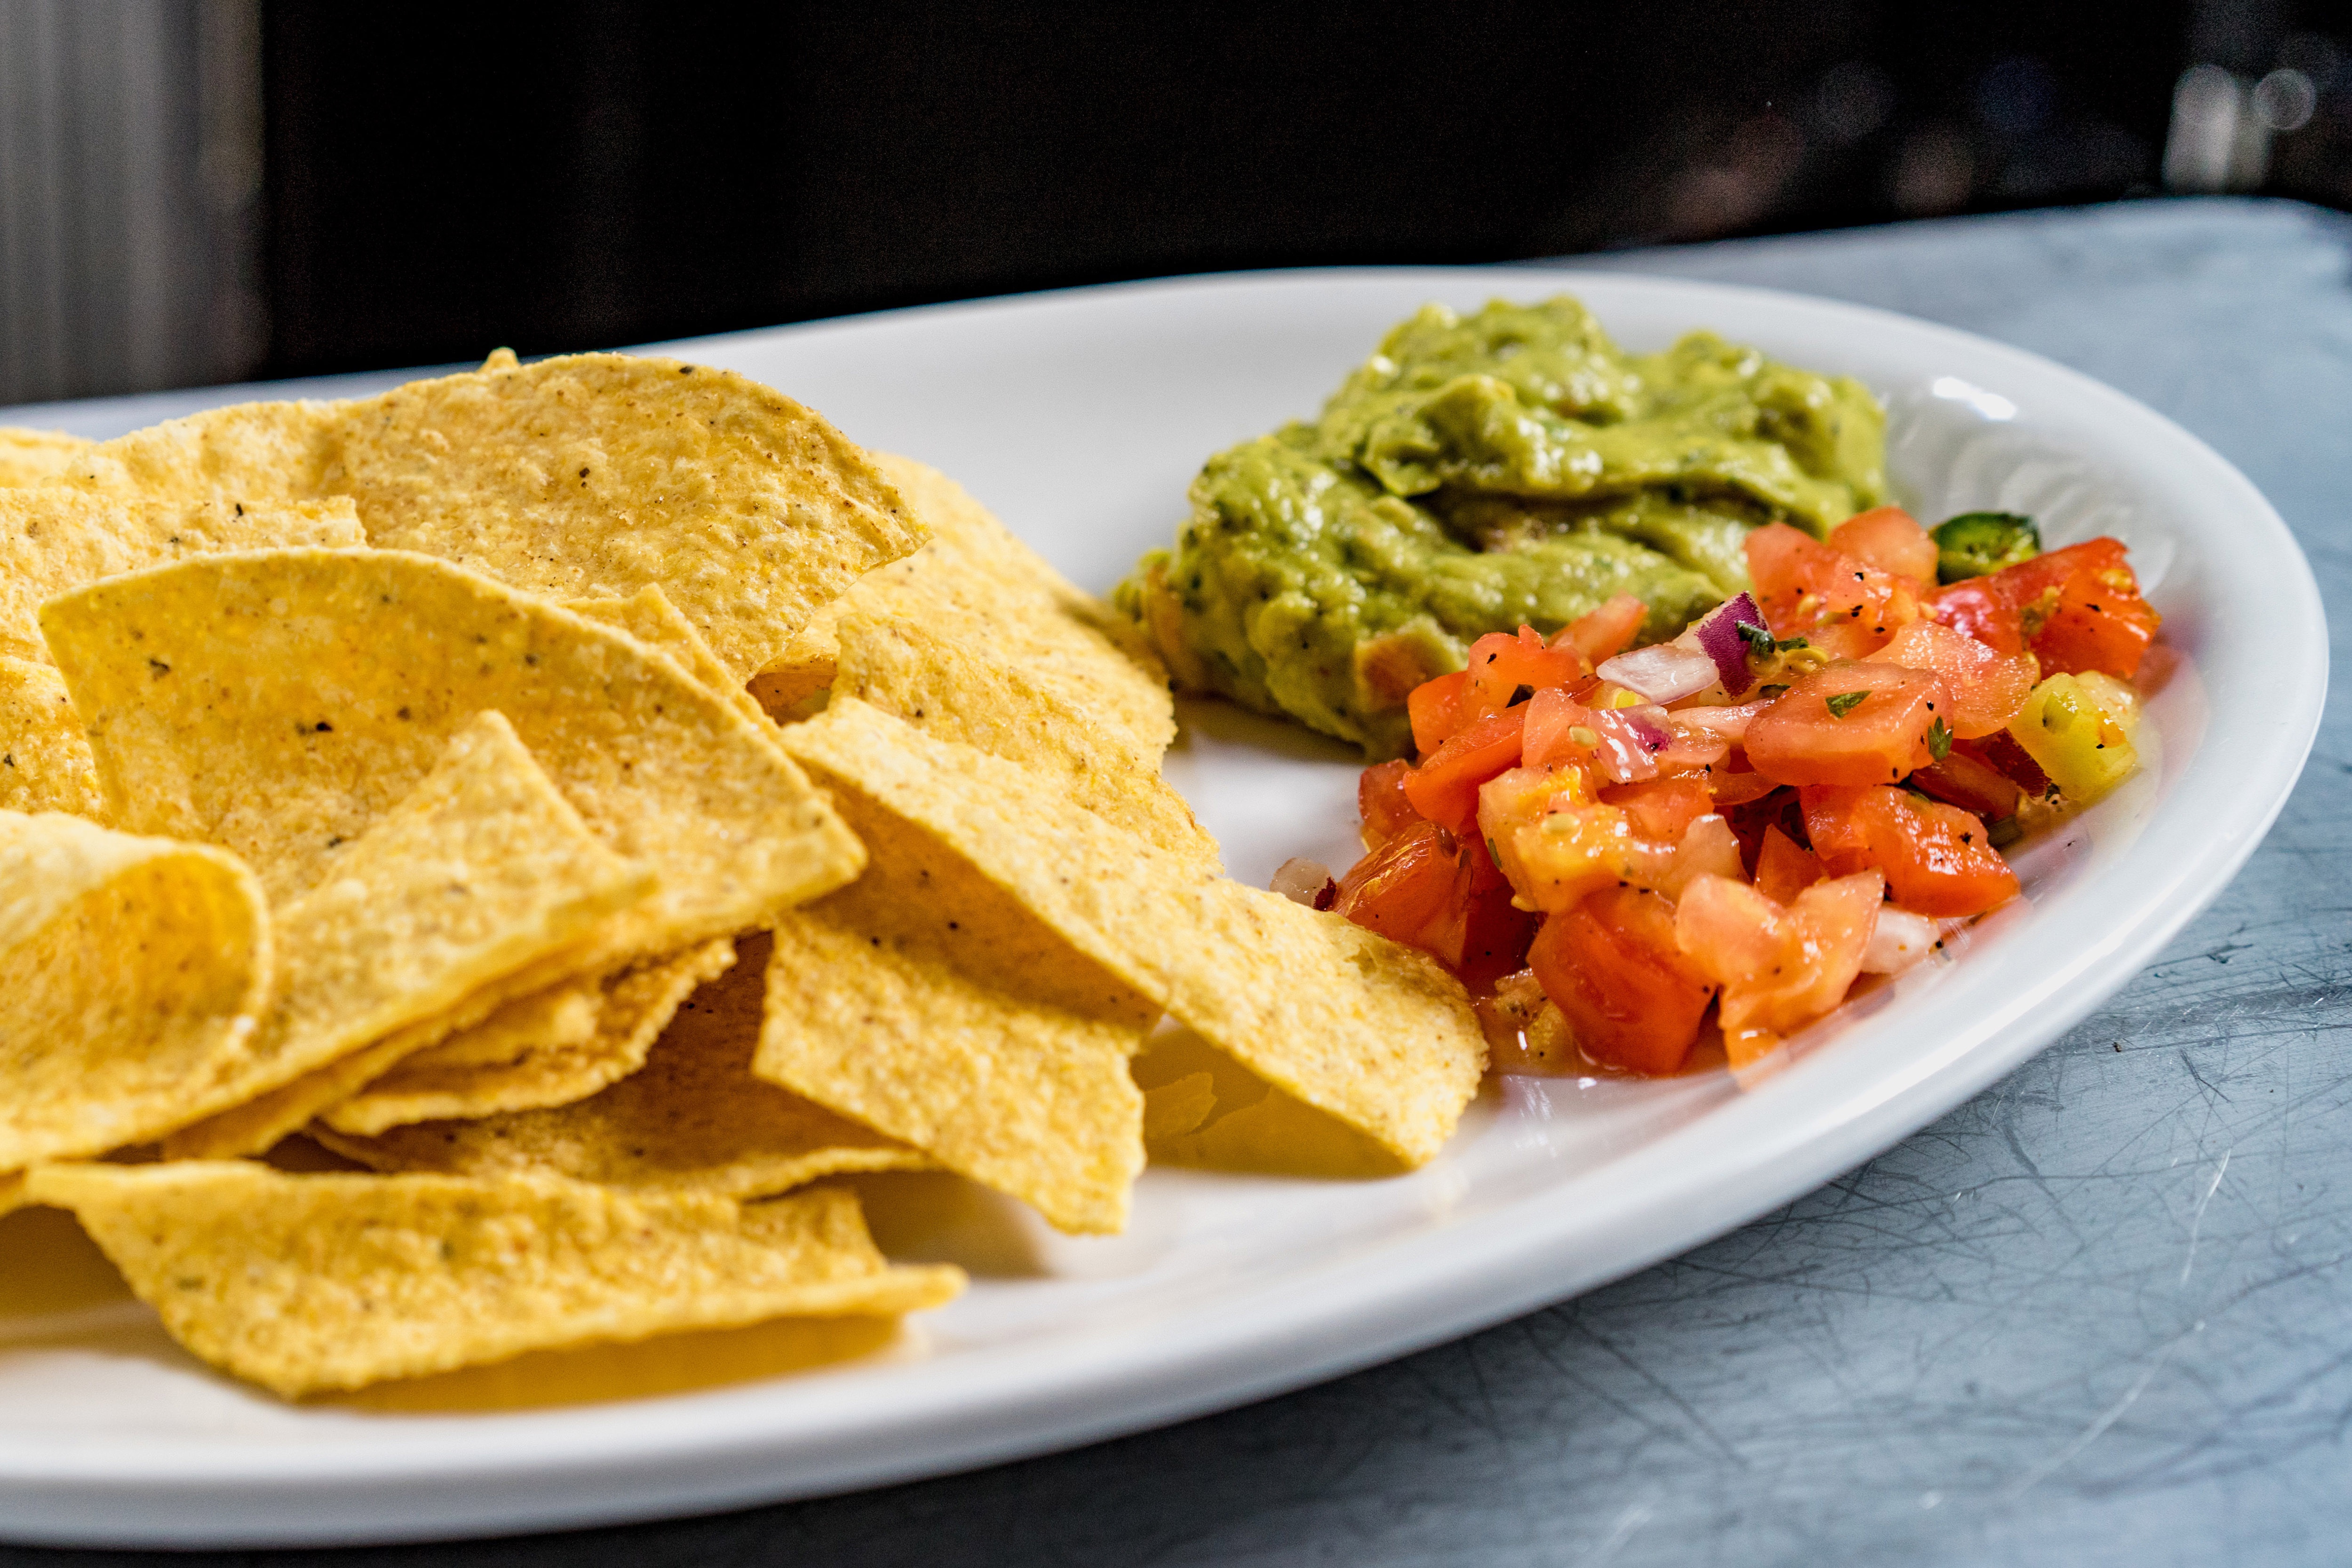
dish, food, cuisine, tortilla chip, totopo, corn chip, ingredient, nachos, guacamole, junk food, pico de gallo, produce, staple food, mexican food, Papadum, dip, finger food, quesadilla, brunch, Tex mex food, Latin american food, snack, recipe, side dish, american food, salsa sauce, Chipotle, flatbread, tostada, Corn tortilla